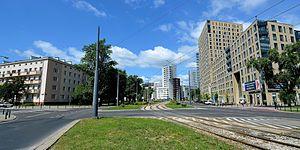
La rue Stawki est une voie du quartier de Muranów à Varsovie, qui traverse les arrondissements Wola et Śródmieście.